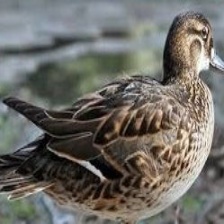
Species: BAIKAL TEAL
Scientific name: ANAS FORMOSA
ImageNet parent category: drake